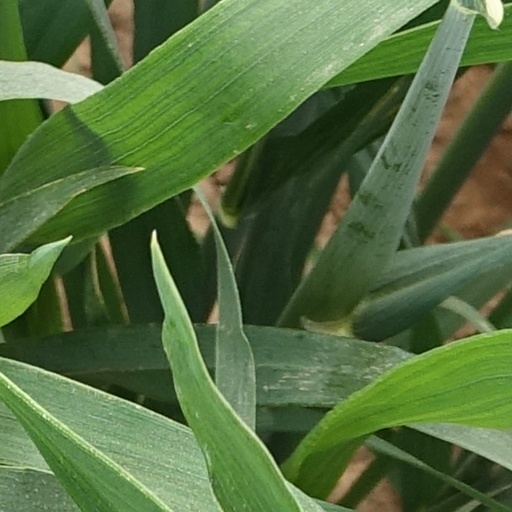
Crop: wheat